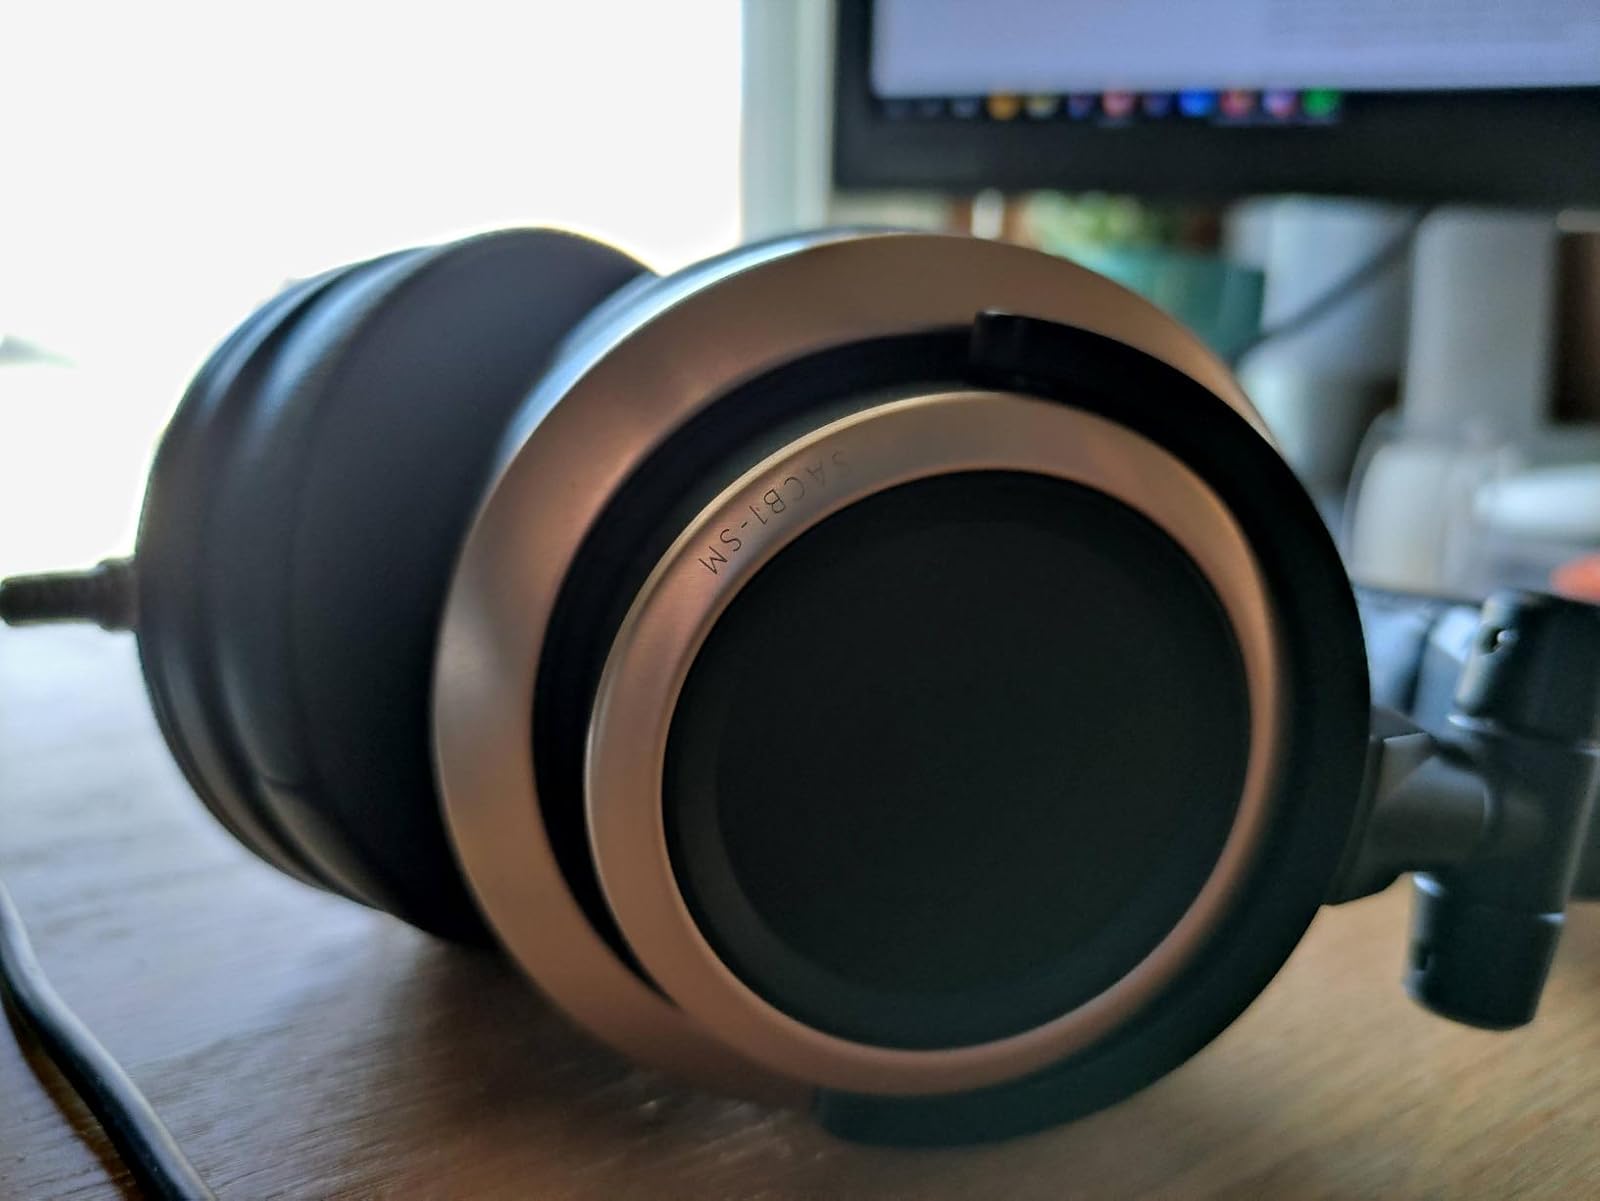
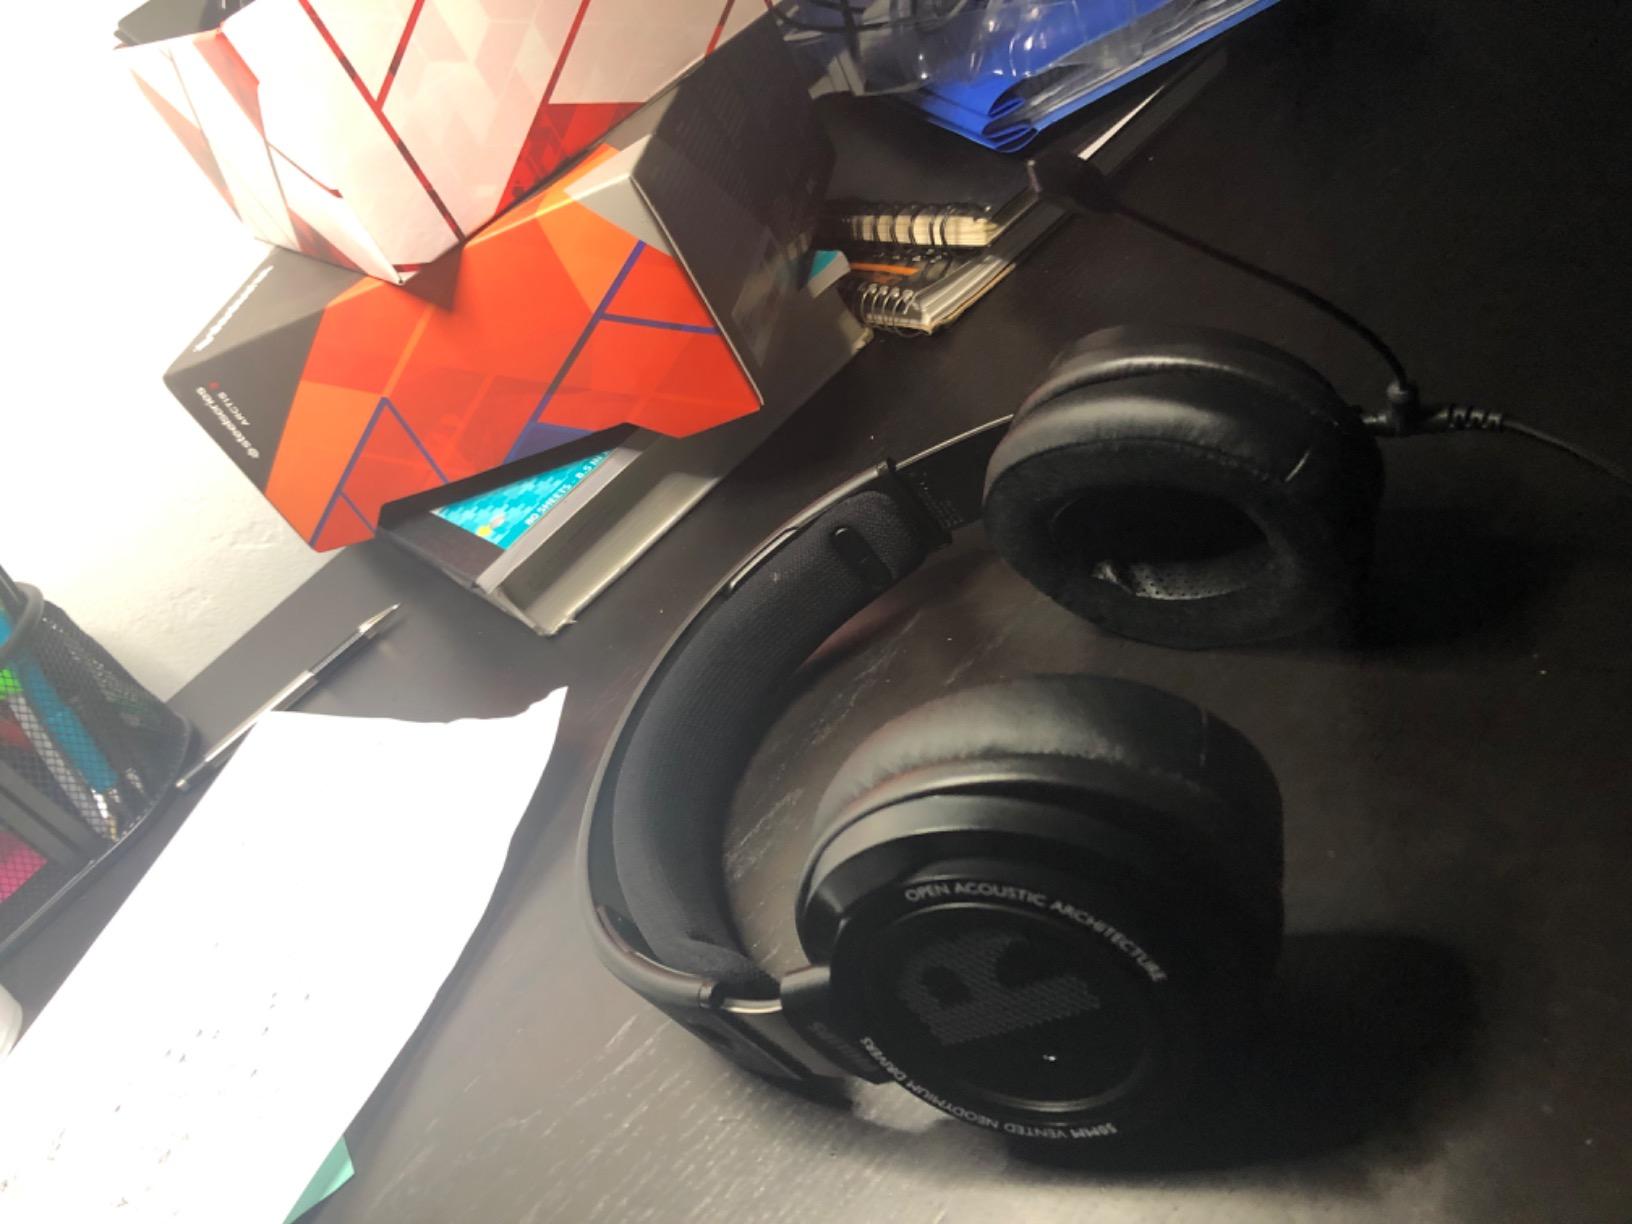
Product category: headphones
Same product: no